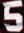
Number: 5